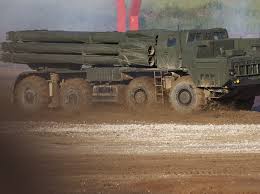
Label: Tornado